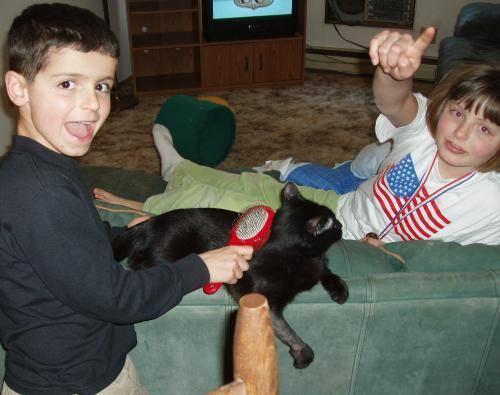
cat